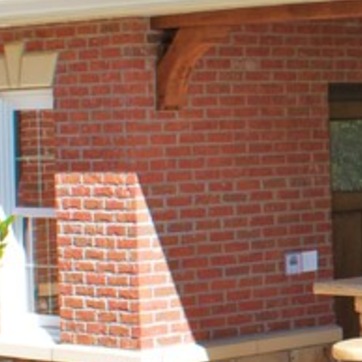
Material: brick